Health effects of wine

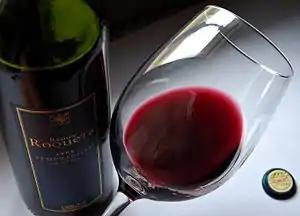
A glass of red wine

The health effects of wine are mainly determined by its active ingredient alcohol. Preliminary studies found that drinking small quantities of wine (up to one standard drink per day for women and one to two drinks per day for men), particularly of red wine, may be associated with a decreased risk of cardiovascular diseases, cognitive decline, stroke, diabetes mellitus, metabolic syndrome, and early death. Other studies found no such effects.